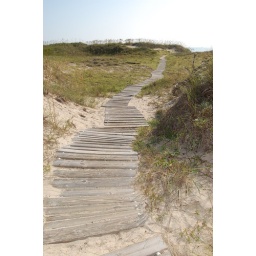
A week spent at our rented beach house in Sandbridge.